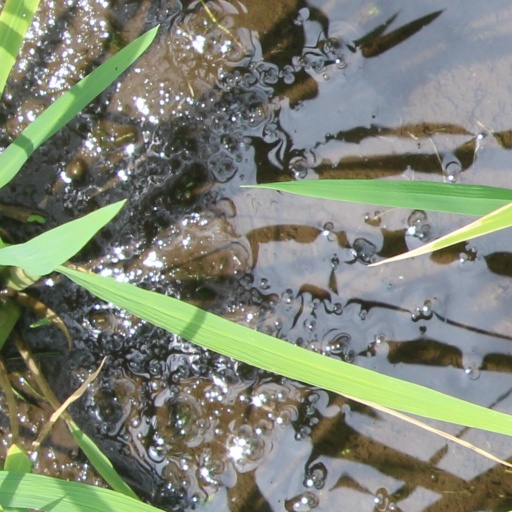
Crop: rice